Daniel Adamson (boat)

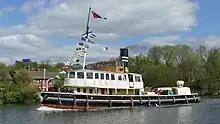
"The Danny" on the Manchester Ship Canal

The Daniel Adamson also known as The Danny is a historic steam-powered tugboat.